FC Podillya Khmelnytskyi

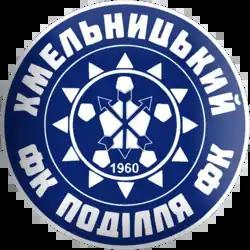
Contrast (blue) variation of the club logo

FC Podillya Khmelnytskyi is a Ukrainian professional football team that is based in Khmelnytskyi, Khmelnytskyi Oblast, Ukraine. The club competes in the Ukrainian Second League.